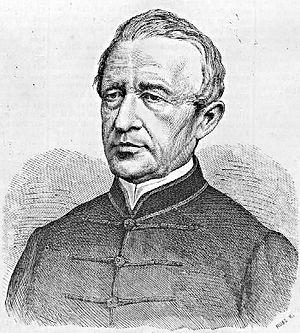
Gergely Czuczor, né István Czuczor le 17 décembre 1800 à Andód et décédé le 9 septembre 1866 à Pest, était un linguiste et écrivain hongrois, membre de l'Académie hongroise des sciences. Il est le cousin d'Ányos Jedlik.